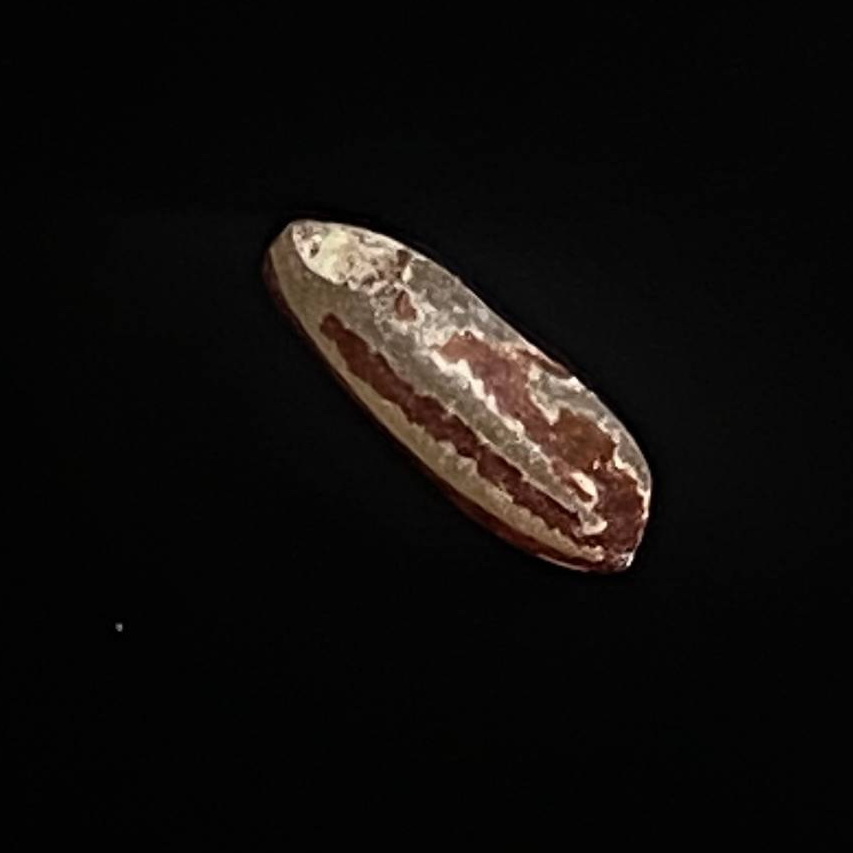
Rice variety: Amon